Notts County F.C.

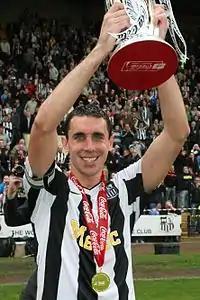
Notts captain John Thompson with the 2010 League Two championship trophy

Supporters gained representation on the board of directors in 2003 through the Notts County Supporters' Trust. The Trust later gained a majority shareholding in the club, but in July 2009 Trust members were persuaded to transfer the shares to Munto Finance. Munto Finance's takeover had collapsed by December 2009, and Notts County have been cited as an example of fan ownership of clubs gone awry. A 2007 survey declared Notts County as the most stressful team to support on account of its frequent on-field struggles and financial problems; the survey was still being cited in the press as relevant in 2023.